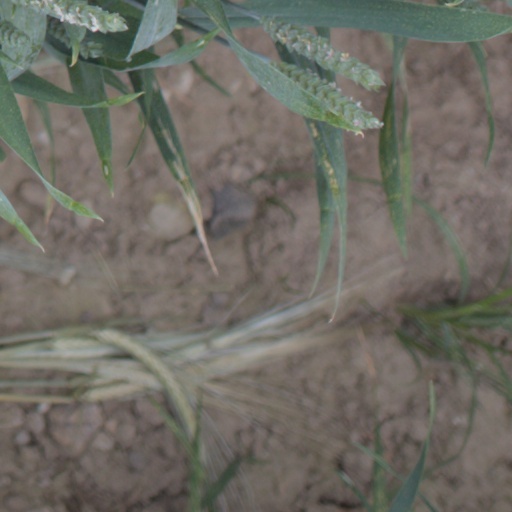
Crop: wheat